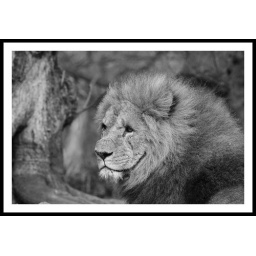
Male Lion in black and white